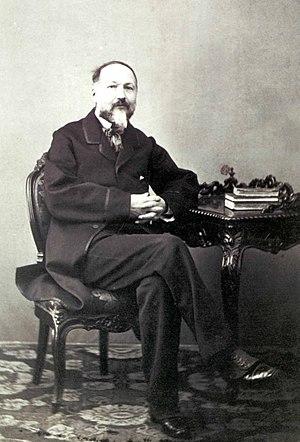
Félix Le Monnier dit Felice Le Monnier, né à Verdun le 1ᵉʳ décembre 1806 et mort à Florence le 27 juin 1884, est un éditeur italien, d’origine française.